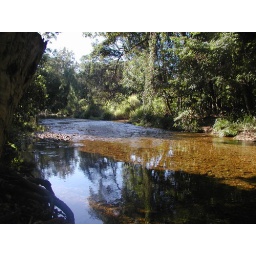
Crystal clear water running over river rocks.